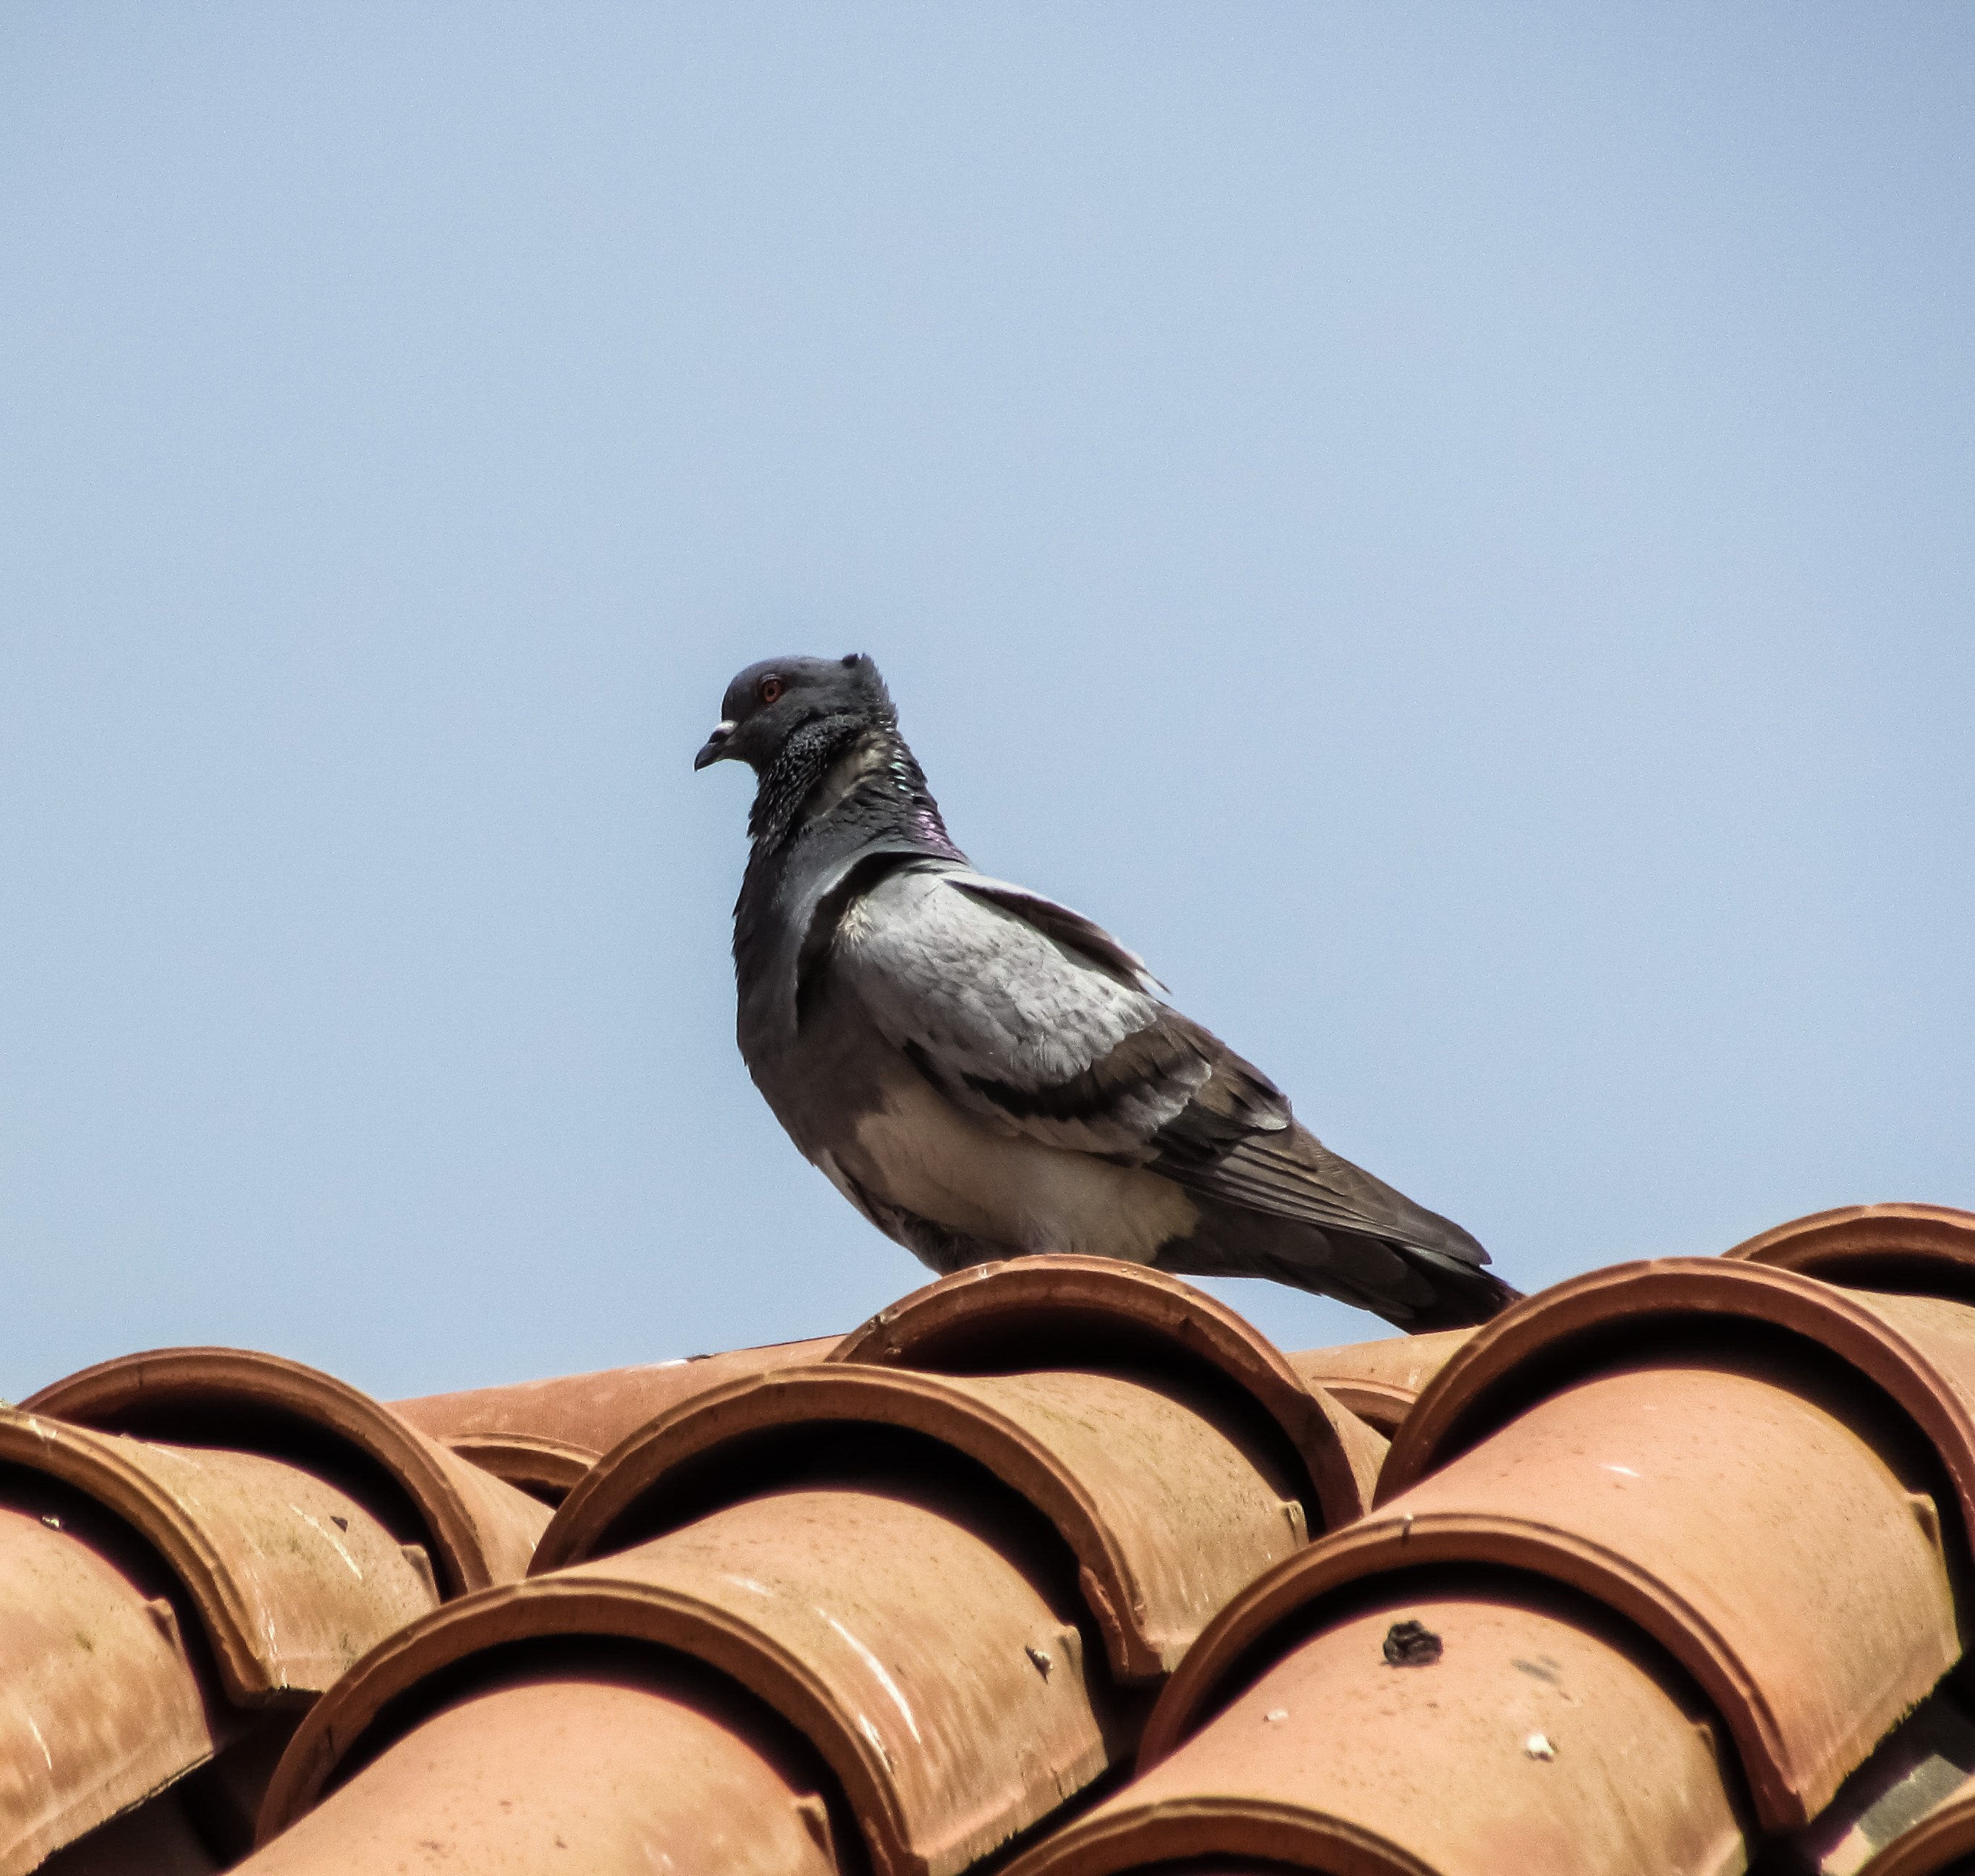
branch, bird, roof, animal, alone, close up, grey, pigeon, vertebrate, sparrow, perching bird, pigeons and doves